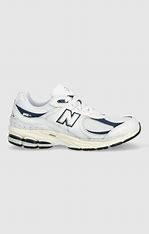
Brand: New
Model: Balance 100